Kiyoshi Jinzai

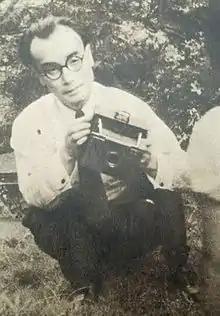
Jinzai in June 1949

was a Japanese novelist, Russian translator and literary critic active during the Shōwa period of Japan.